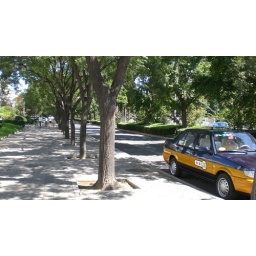
There are trees and plants everywhere in Beijing--i love it.